Kompressor (Mercedes-Benz)

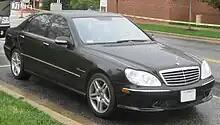
A Mercedes-Benz S 55 AMG (W220), the only iteration of the S-Class offered with Kompressor

In 2002 for the 2003 model year, a new family of supercharged four cylinder engines, dubbed "M271", debuted for the entire C-Class range. All of them used the same 1.8-litre engine, with different designations according to horsepower levels, including a version powered by natural gas. The C 230 Kompressor variant sported . The newer 1.8-litre was less powerful but smoother and more efficient than the older 2.3-litre engine compared to .